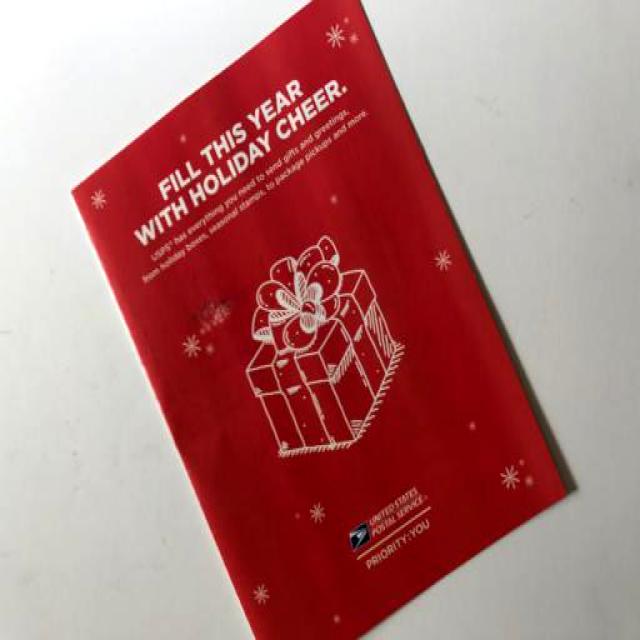
Label: Paper